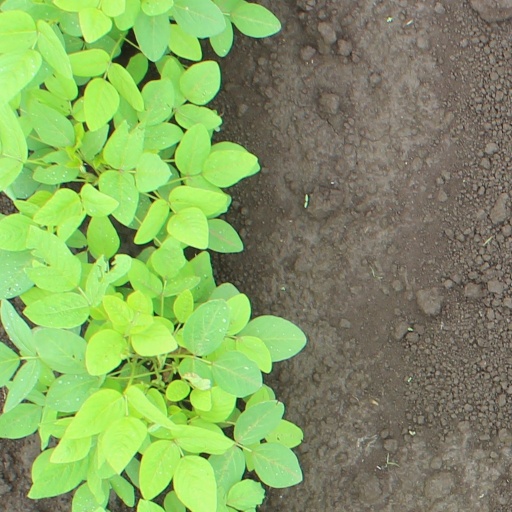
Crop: soybean